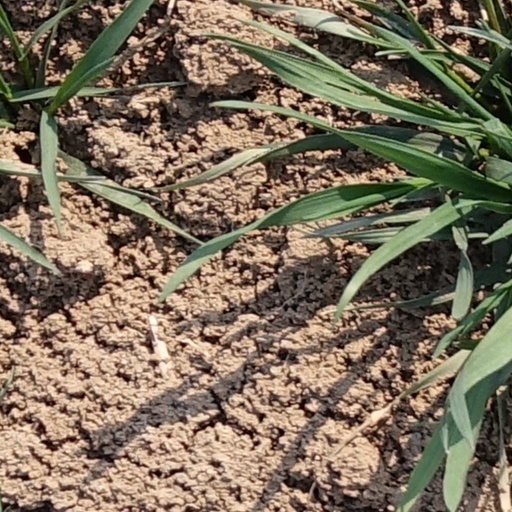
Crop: wheat